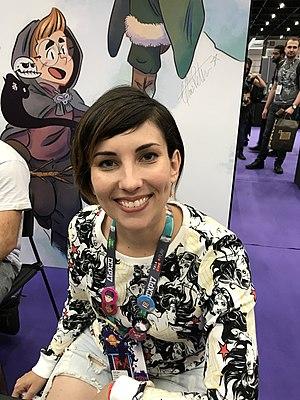
Cris Peter est une coloriste brésilienne. Elle travaille principalement sur le marché de la bande dessinée américaine pour des éditeurs comme DC Comics et Marvel Comics. Elle a été nominée pour le prix Eisner pour ses couleurs dans la série de bande dessinée Casanova. Elle a également fait les couleurs de grandes bandes dessinées brésiliennes, comme Astronauta - Magnetar et Pétalas. En 2013, elle a publié le livre théorique O Uso das Cores, par Marsupial Editora. Elle a remporté le Troféu HQ Mix en 2016 et 2017, dans la catégorie « Meilleur coloriste ».